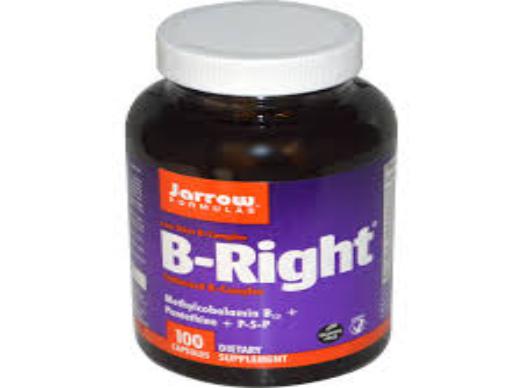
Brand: jarrow
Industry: Medical